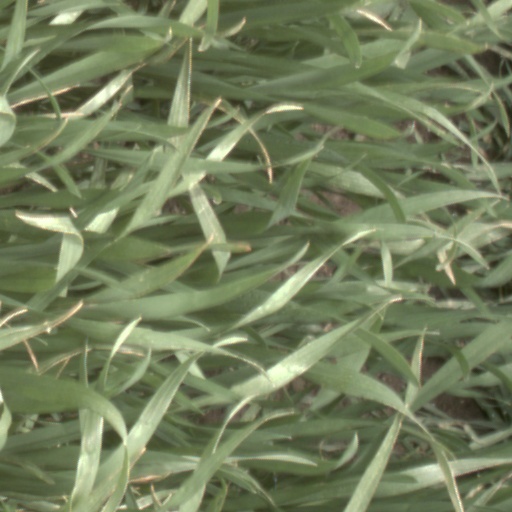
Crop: wheat